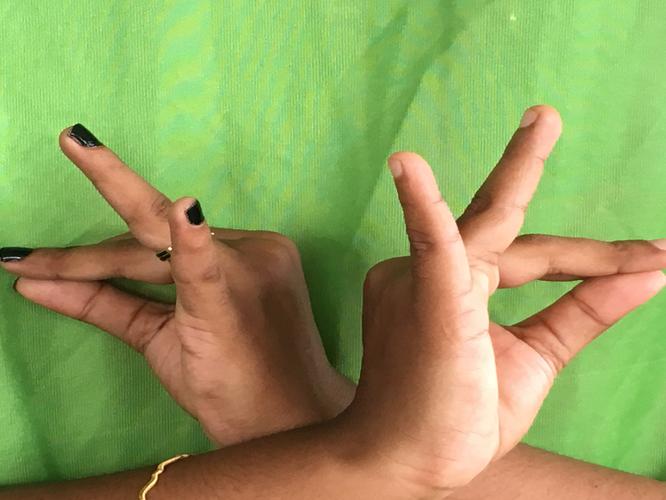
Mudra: Katakavardhana
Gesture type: double_hand